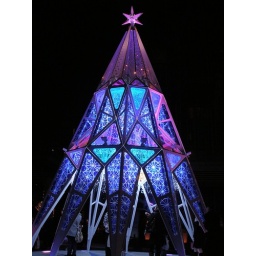
This tree design was the one inspired by Japanese cut glass technique--Kiriko. Best viewed large.